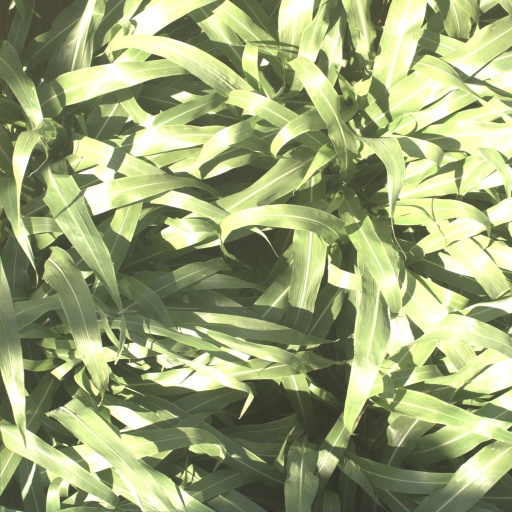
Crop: sorghum